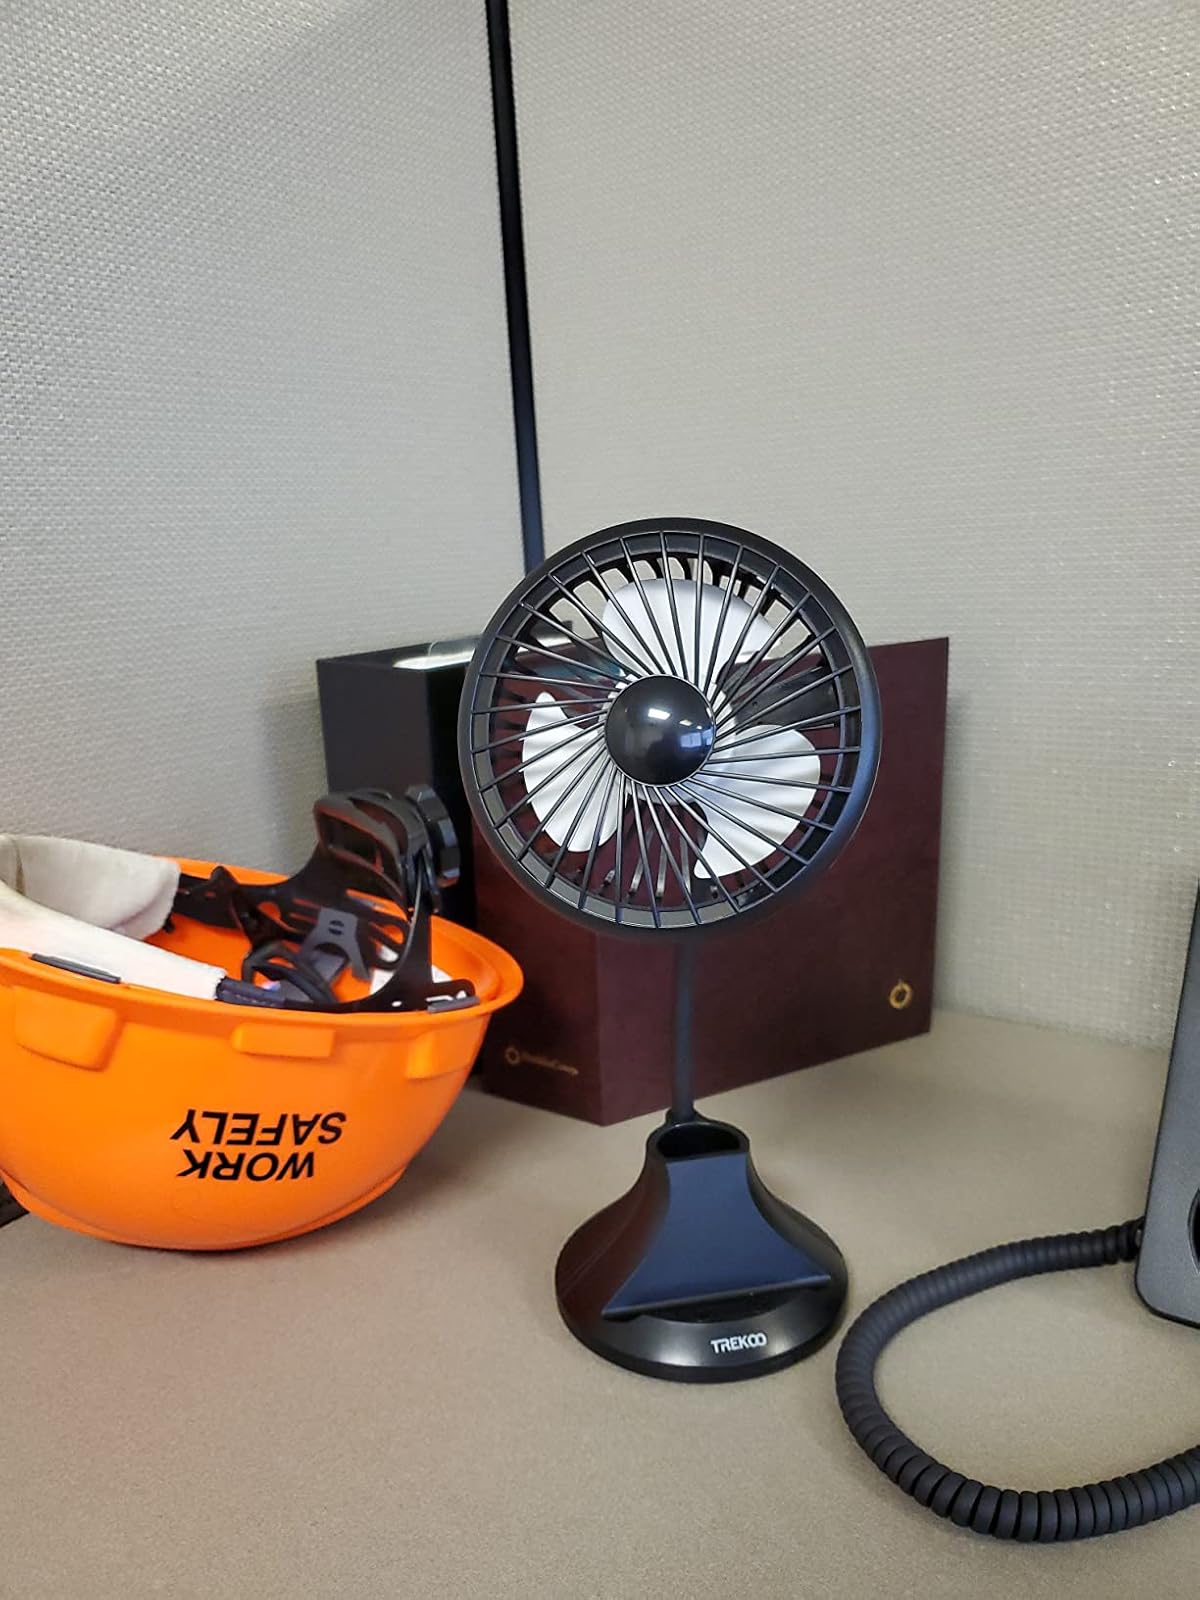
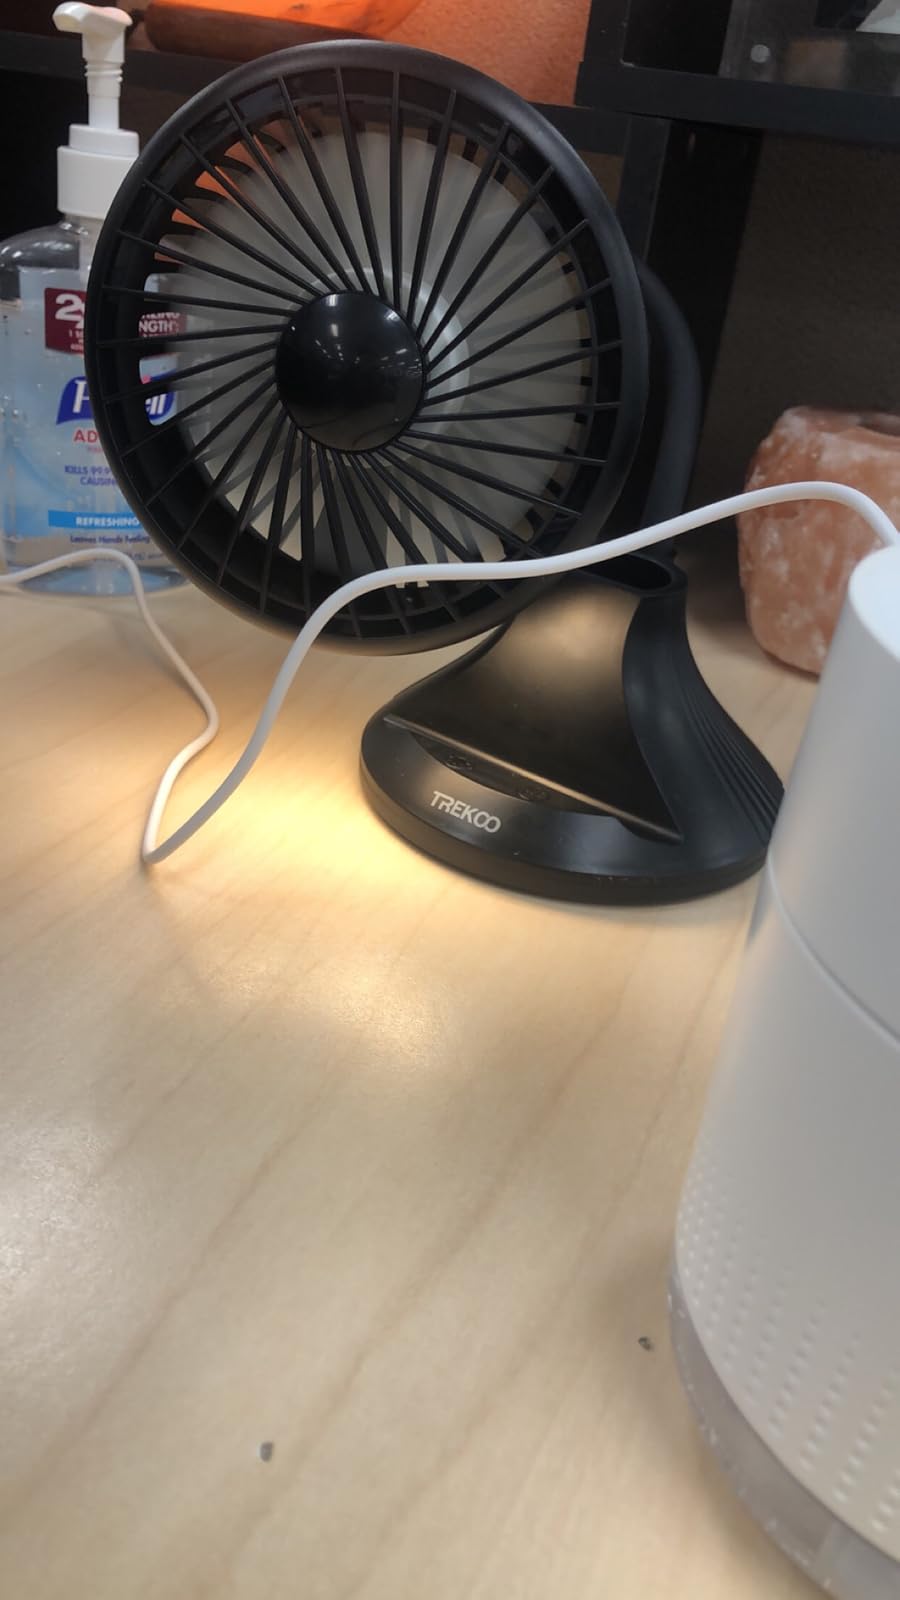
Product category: fan
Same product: yes